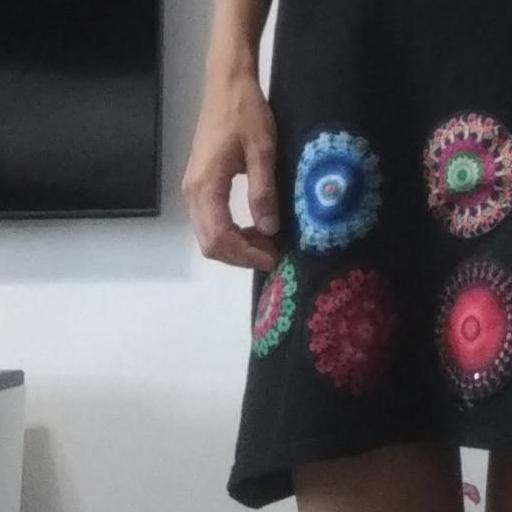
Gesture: no_gesture